81st Regiment of Foot (Loyal Lincoln Volunteers)

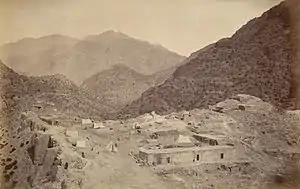
The interior of Ali Masjid, following the battle in November 1878

After spending almost six years defending Sicily, the 1st battalion was withdrawn and assigned to Lieutenant-General Frederick Maitland's expedition to Catalonia. Maitaland's expedition was a feint to help with the main Allied thrust in 1812. After an aborted initial landing, the 1st battalion landed in Spain in August 1812. Throughout the rest of the year, the campaigned continued on inconclusively in the region of Alicante.